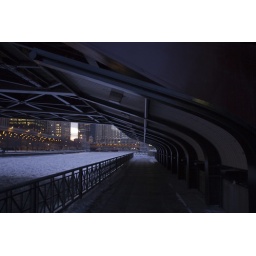
riverwalk under the columbus street bridge